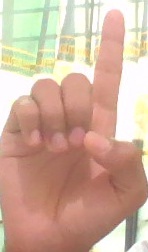
ASL sign: D